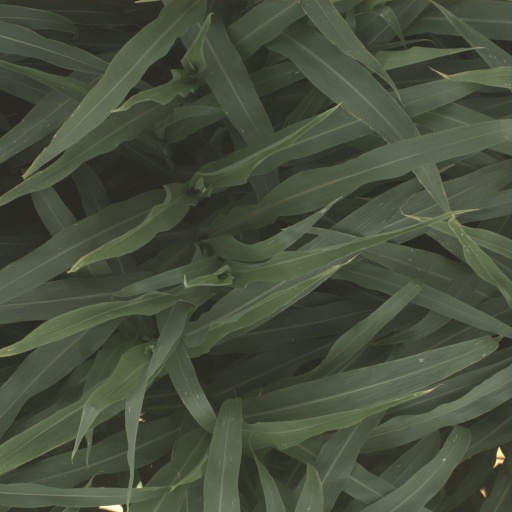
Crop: sorghum